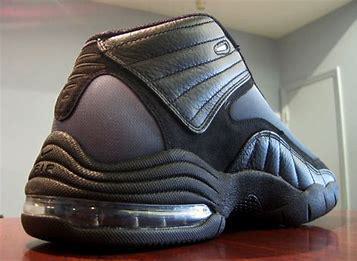
Brand: Nike
Model: Air 3